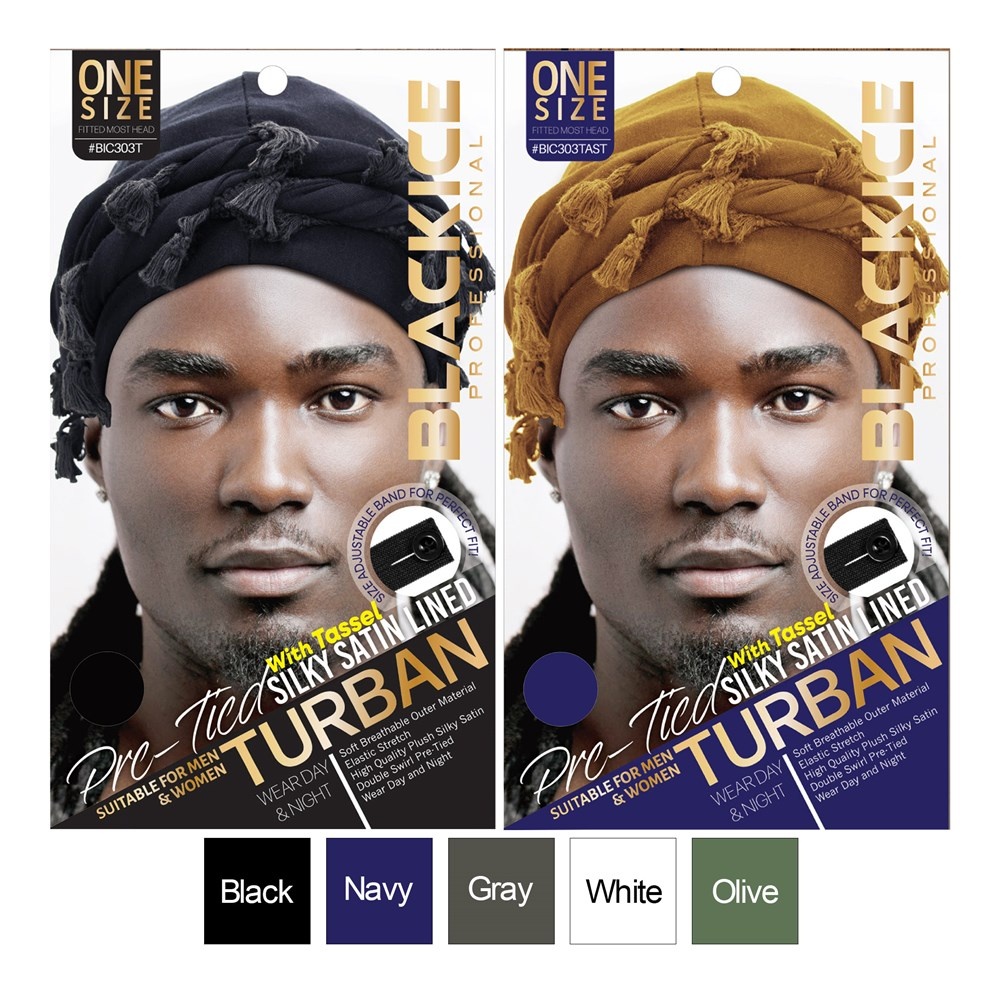
BLACKICE Pre-Tied Silky Satin Lined Turban with Tassel
Our new Pre-Tied Silky Satin Lined Turban is the new wave in mens and womens headwear. The modern day combination of fashion and utility has been revamped for ultra comfort and maximum health for your hair. We have used only the highest quality material for an enhanced comforting stretchy fit. So whether it's for your locs, waves, curls or fade; wear your perfect pre-tie with confidence!
Brand: BLACKICE
Category: Apparel & Accessories > Clothing Accessories > Headwear > Turbans